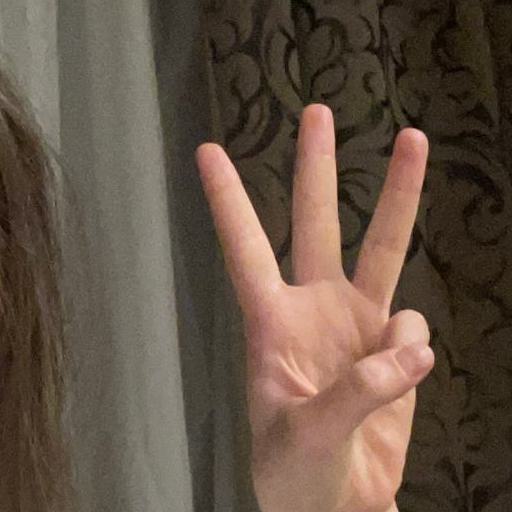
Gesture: three